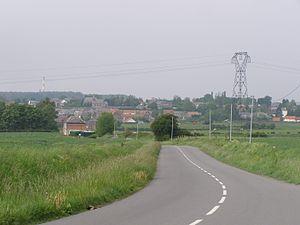
Cerfontaine, vue d'ensemble.
Cerfontaine est une commune française située dans le département du Nord, en région Hauts-de-France.